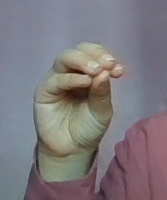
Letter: ha